Dantzig Alley British Cemetery

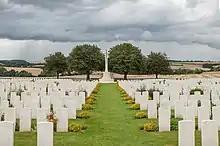
Dantzig Alley British Cemetery's Cross of Sacrifice

There are a number of special memorials to soldiers who are believed to be among the unidentified interments and other memorials for soldiers buried elsewhere but whose graves were destroyed by artillery during the war and these are arranged along the northern wall. There are also two memorials to soldiers of the Royal Welch Fusiliers; one for those who lost their lives on the Somme over the period 1916 to 1918 and the other to those killed in the fighting in Mametz Wood in July 1916.